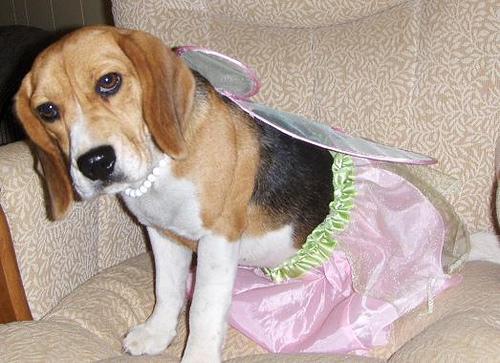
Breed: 276-n000113-beagle